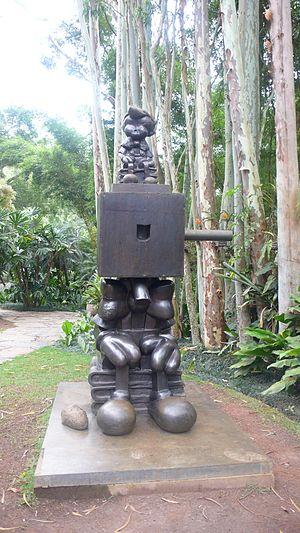
Paul McCarthy, né le 4 août 1945 à Salt Lake City, est un plasticien américain réalisant des sculptures et des performances qui vit et travaille, actuellement, à Los Angeles.